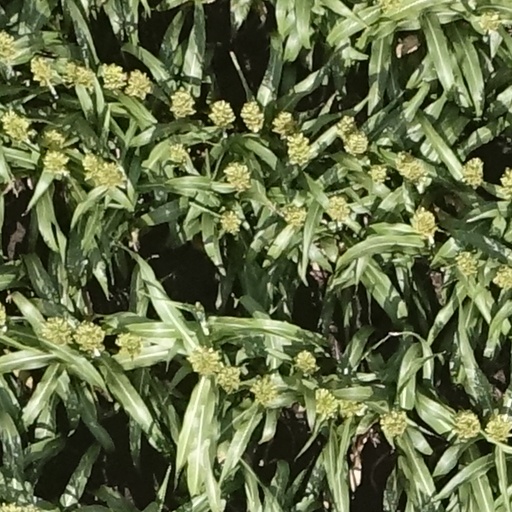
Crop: sorghum